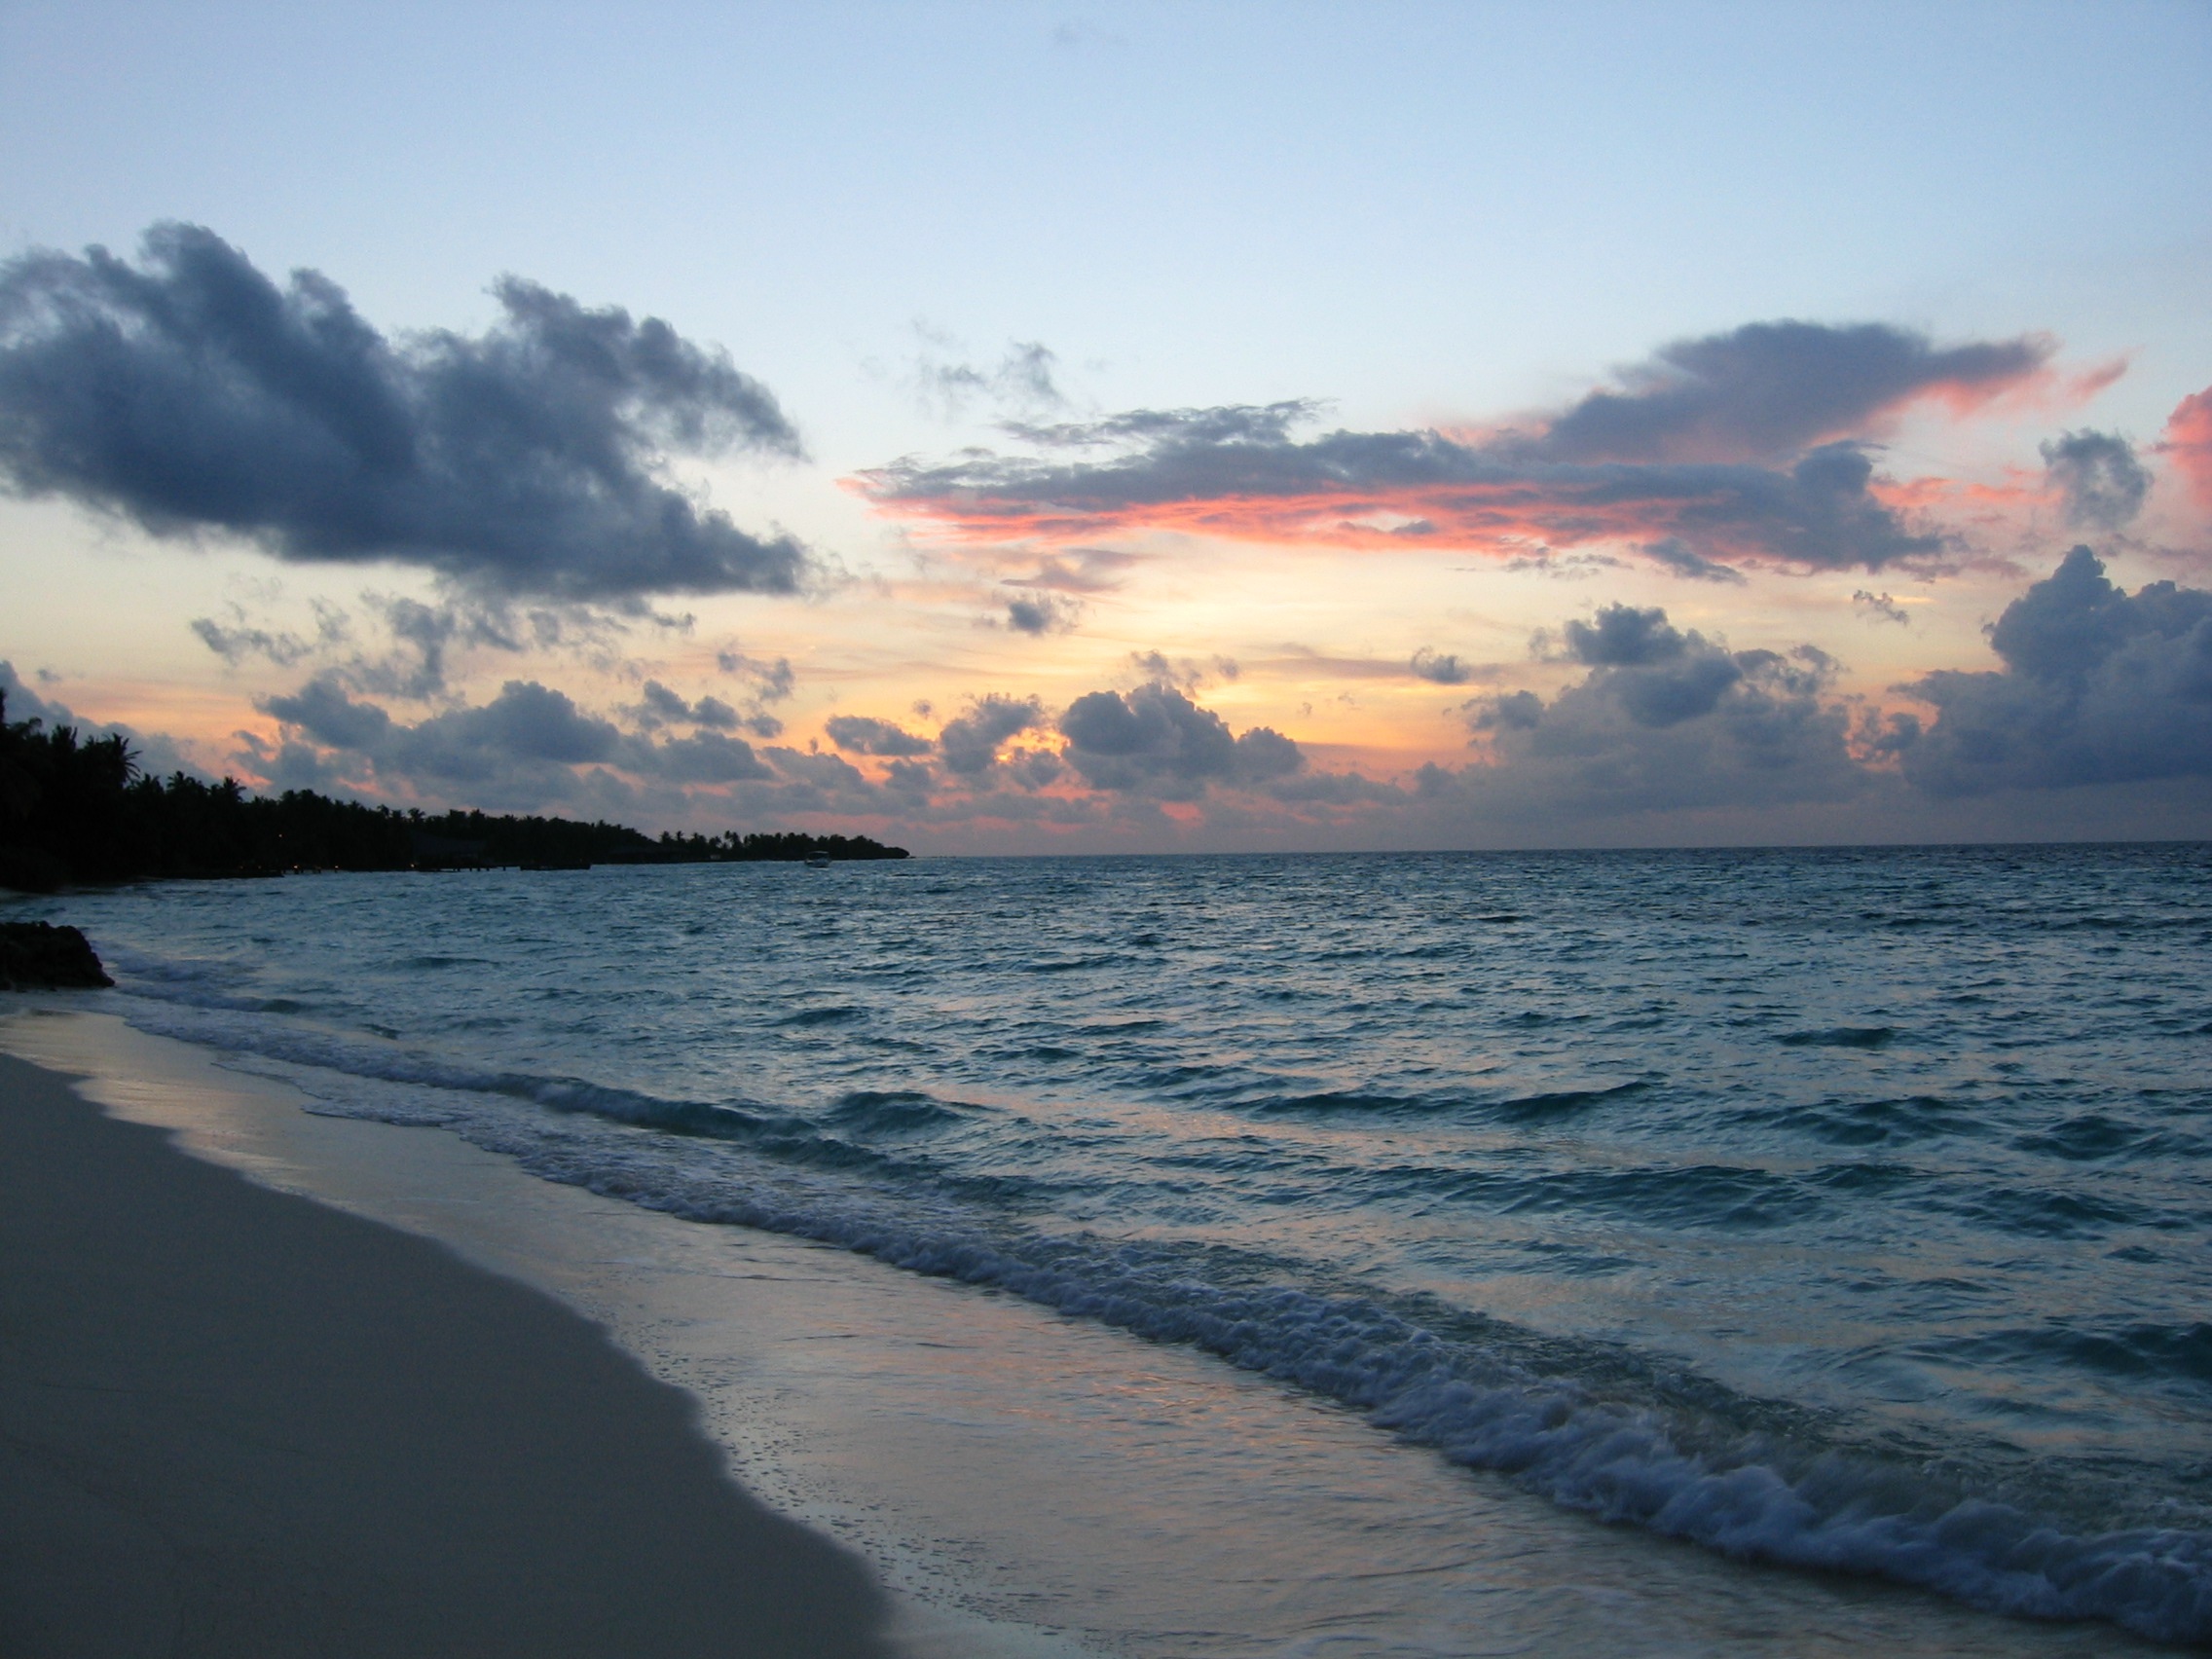
beach, sea, coast, sand, ocean, horizon, cloud, sky, sun, sunrise, sunset, sunlight, morning, shore, wave, dawn, dusk, evening, reflection, holiday, bay, island, body of water, clouds, holidays, maldives, meteorological phenomenon, north male atoll, wind wave